Los Ancares

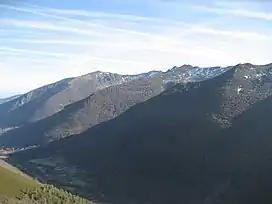
Landscape near Puerto de Ancares

The area is a projected World Heritage Site, which would also include Somiedo Natural Park in Asturias.